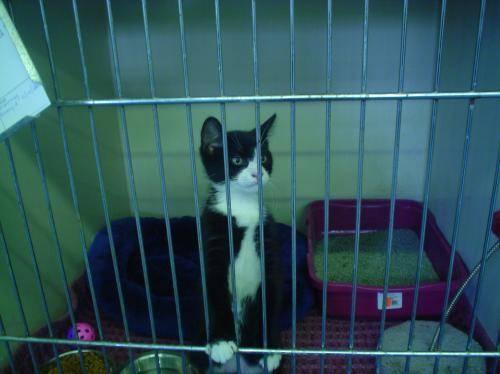
cat